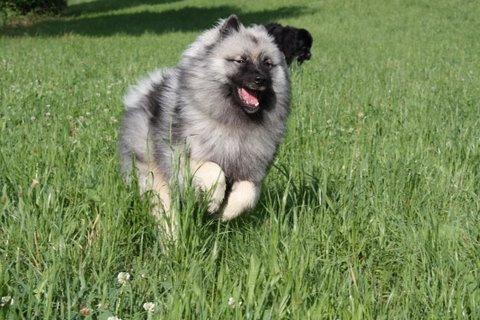
keeshond